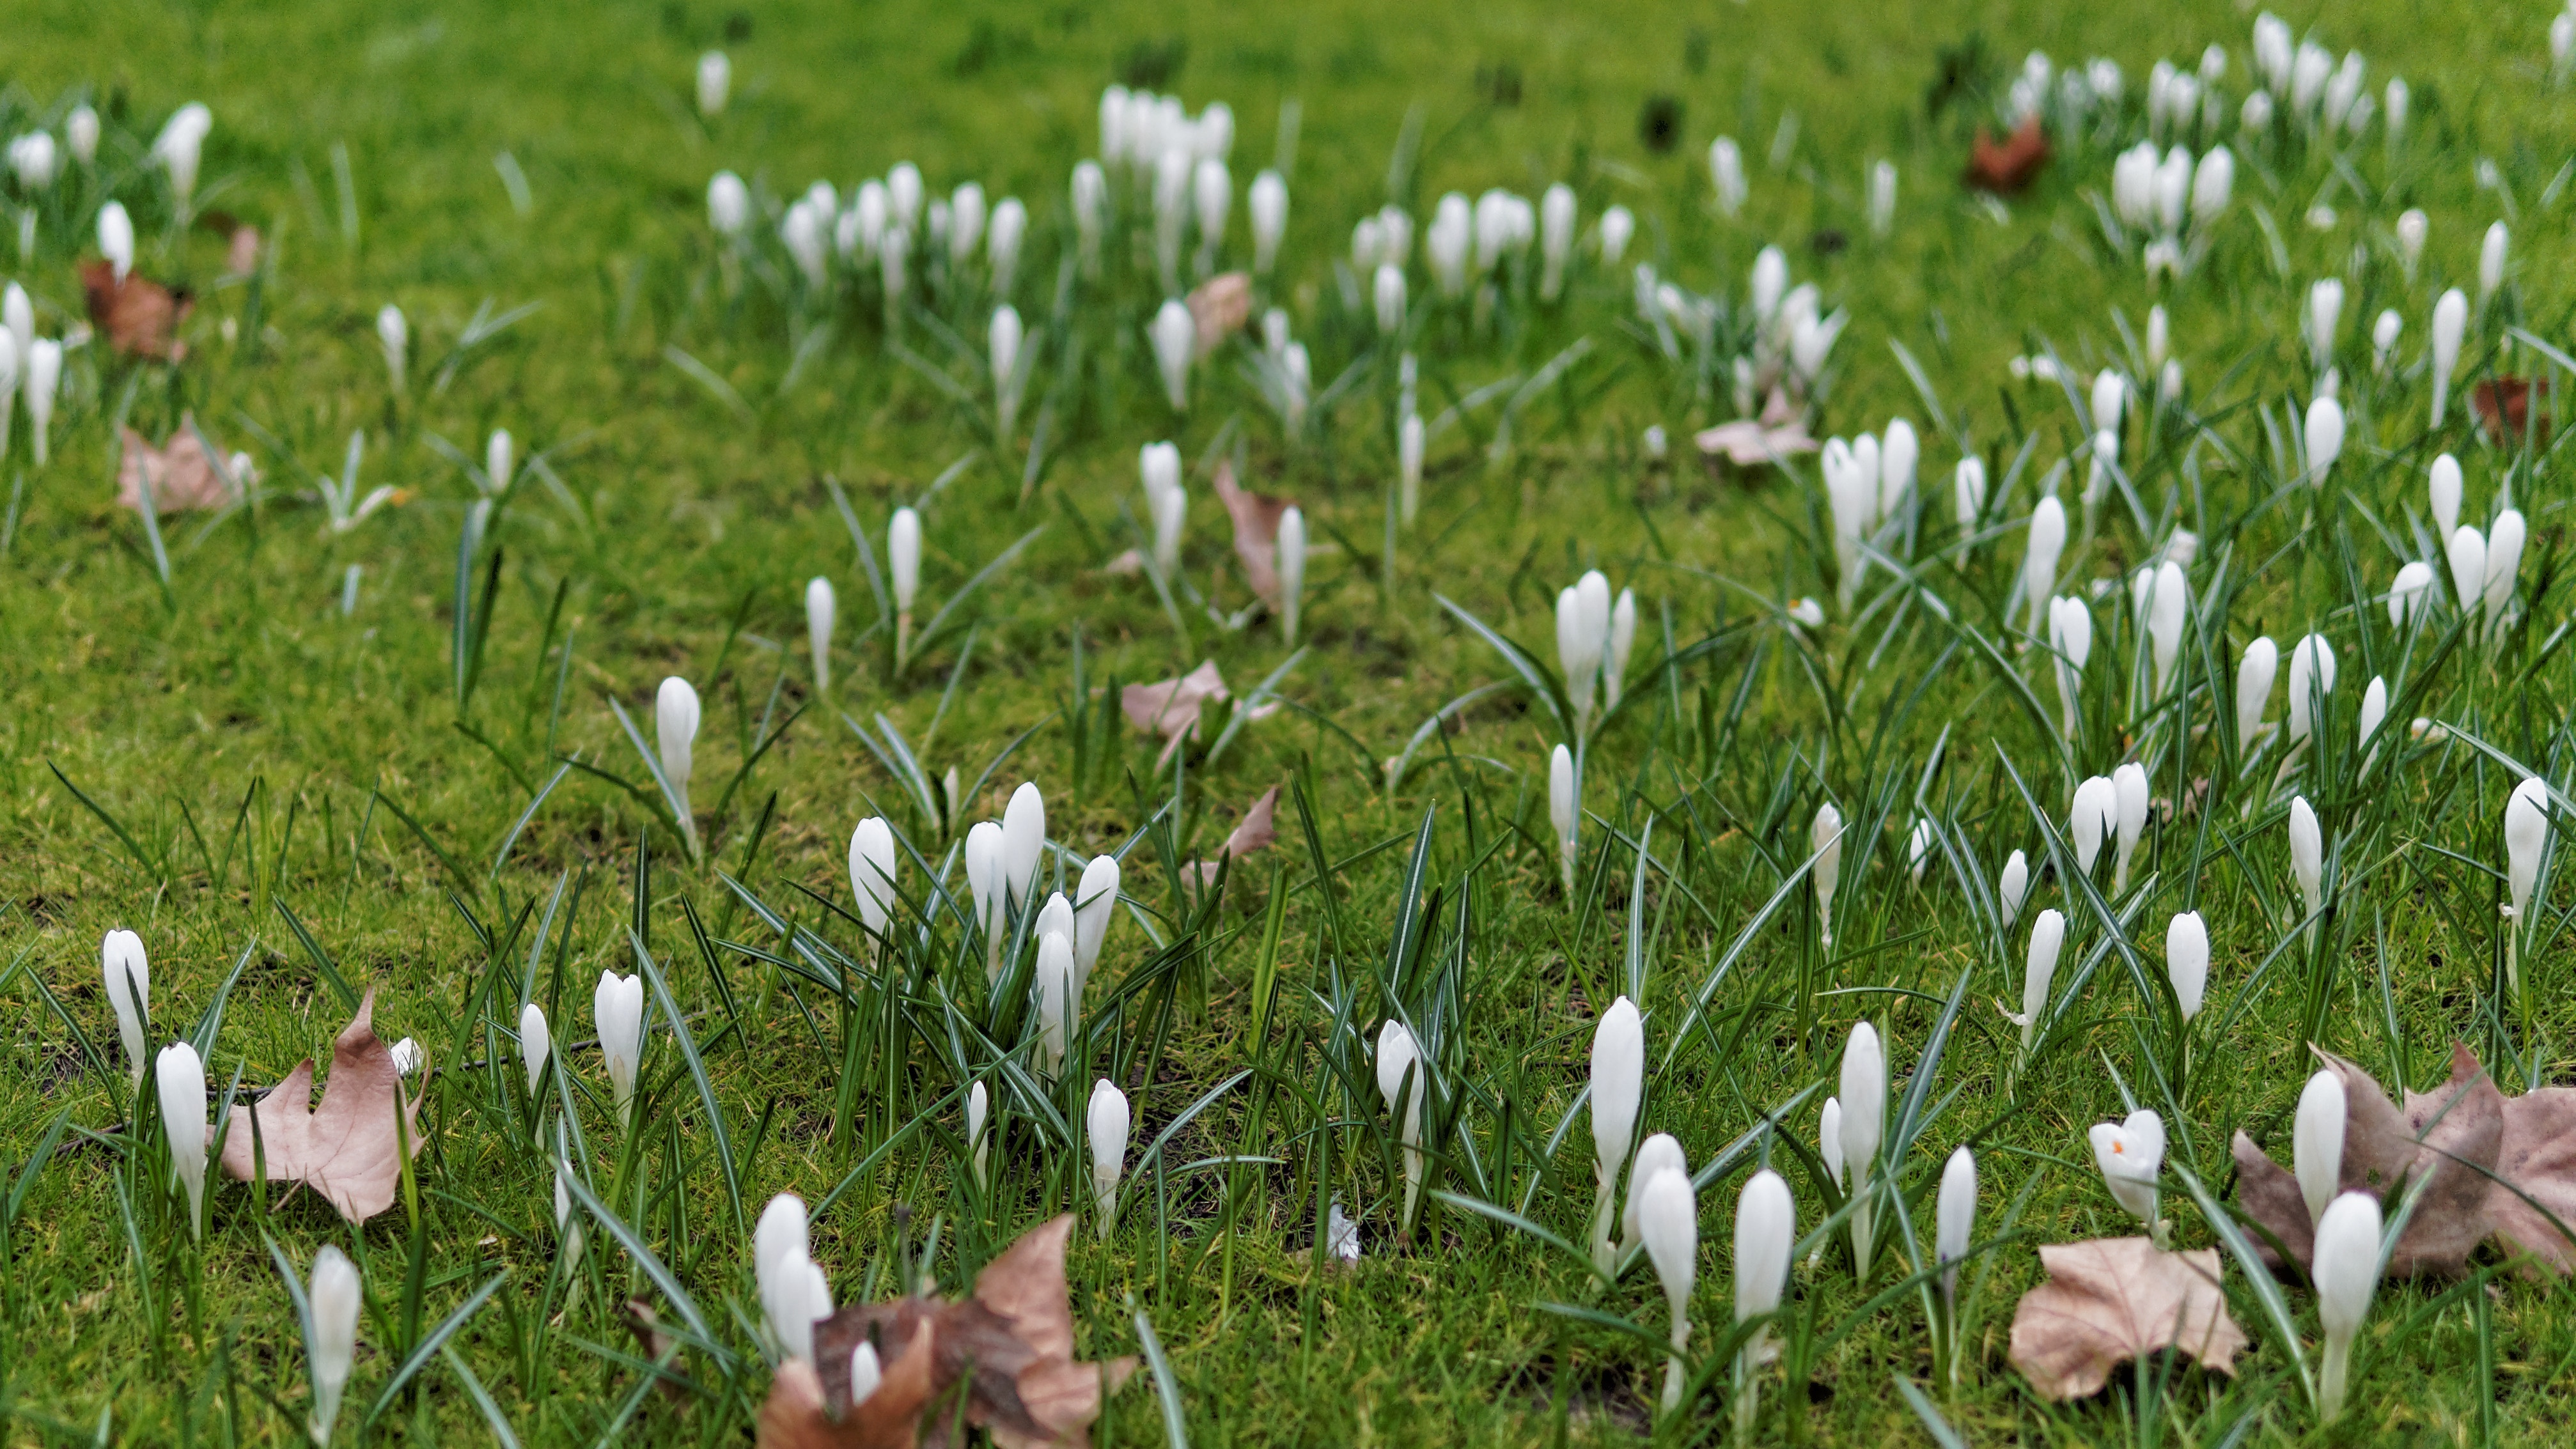
grass, plant, field, lawn, meadow, prairie, flower, tulip, pasture, botany, flora, wildflower, grassland, crocus, snowdrop, galanthus, flowering plant, grass family, land plant, iris family